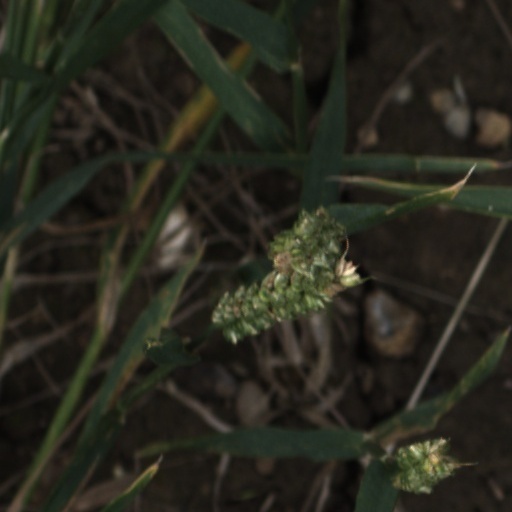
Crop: wheat